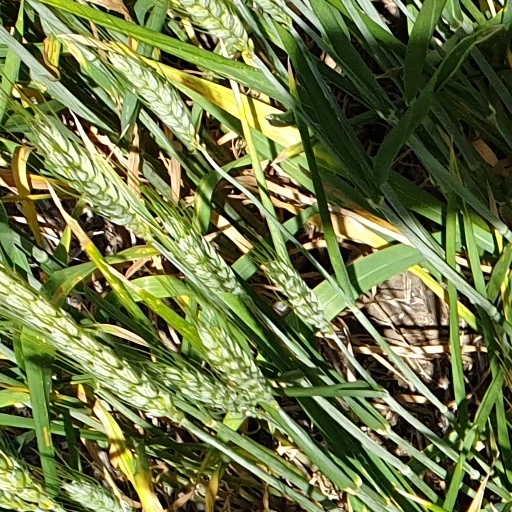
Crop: wheat